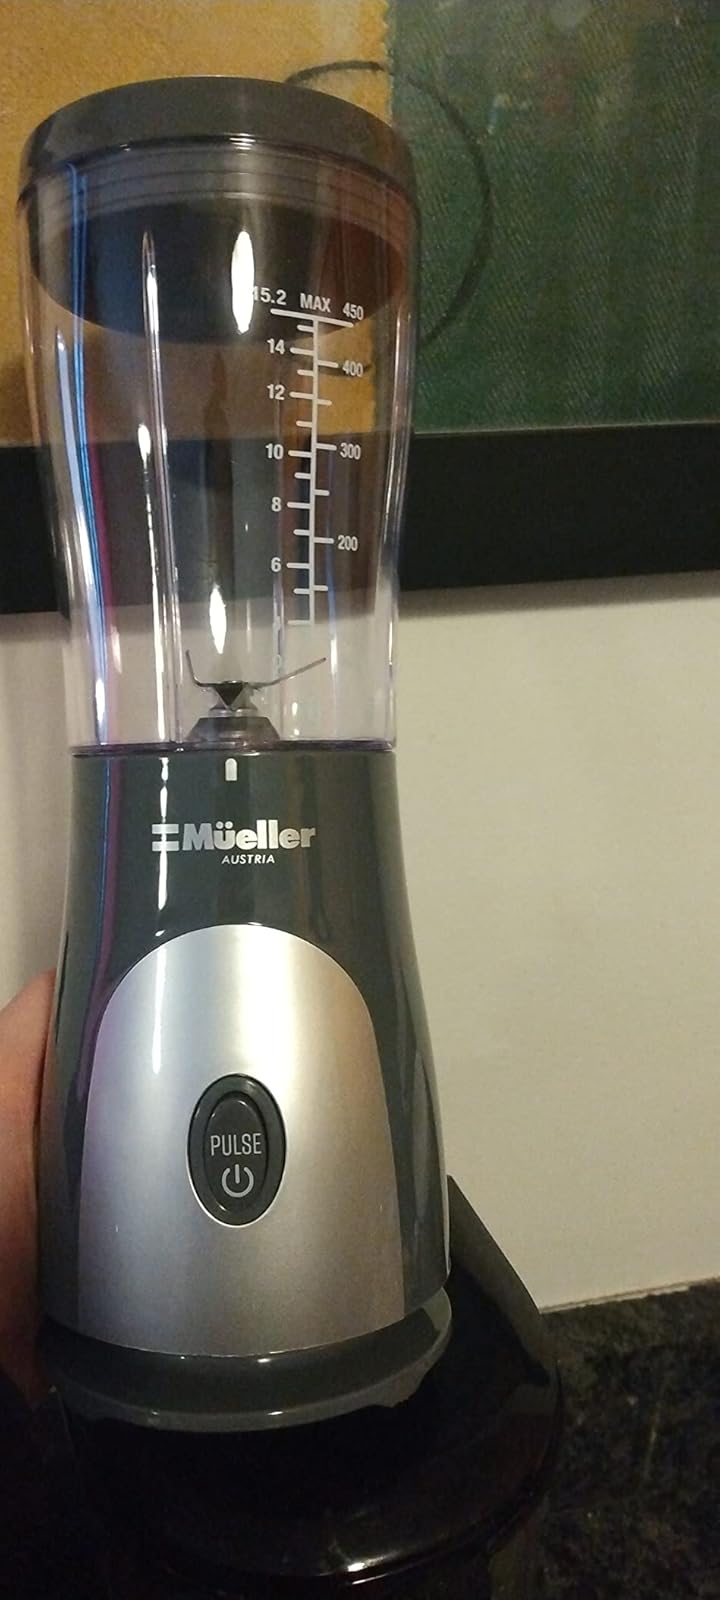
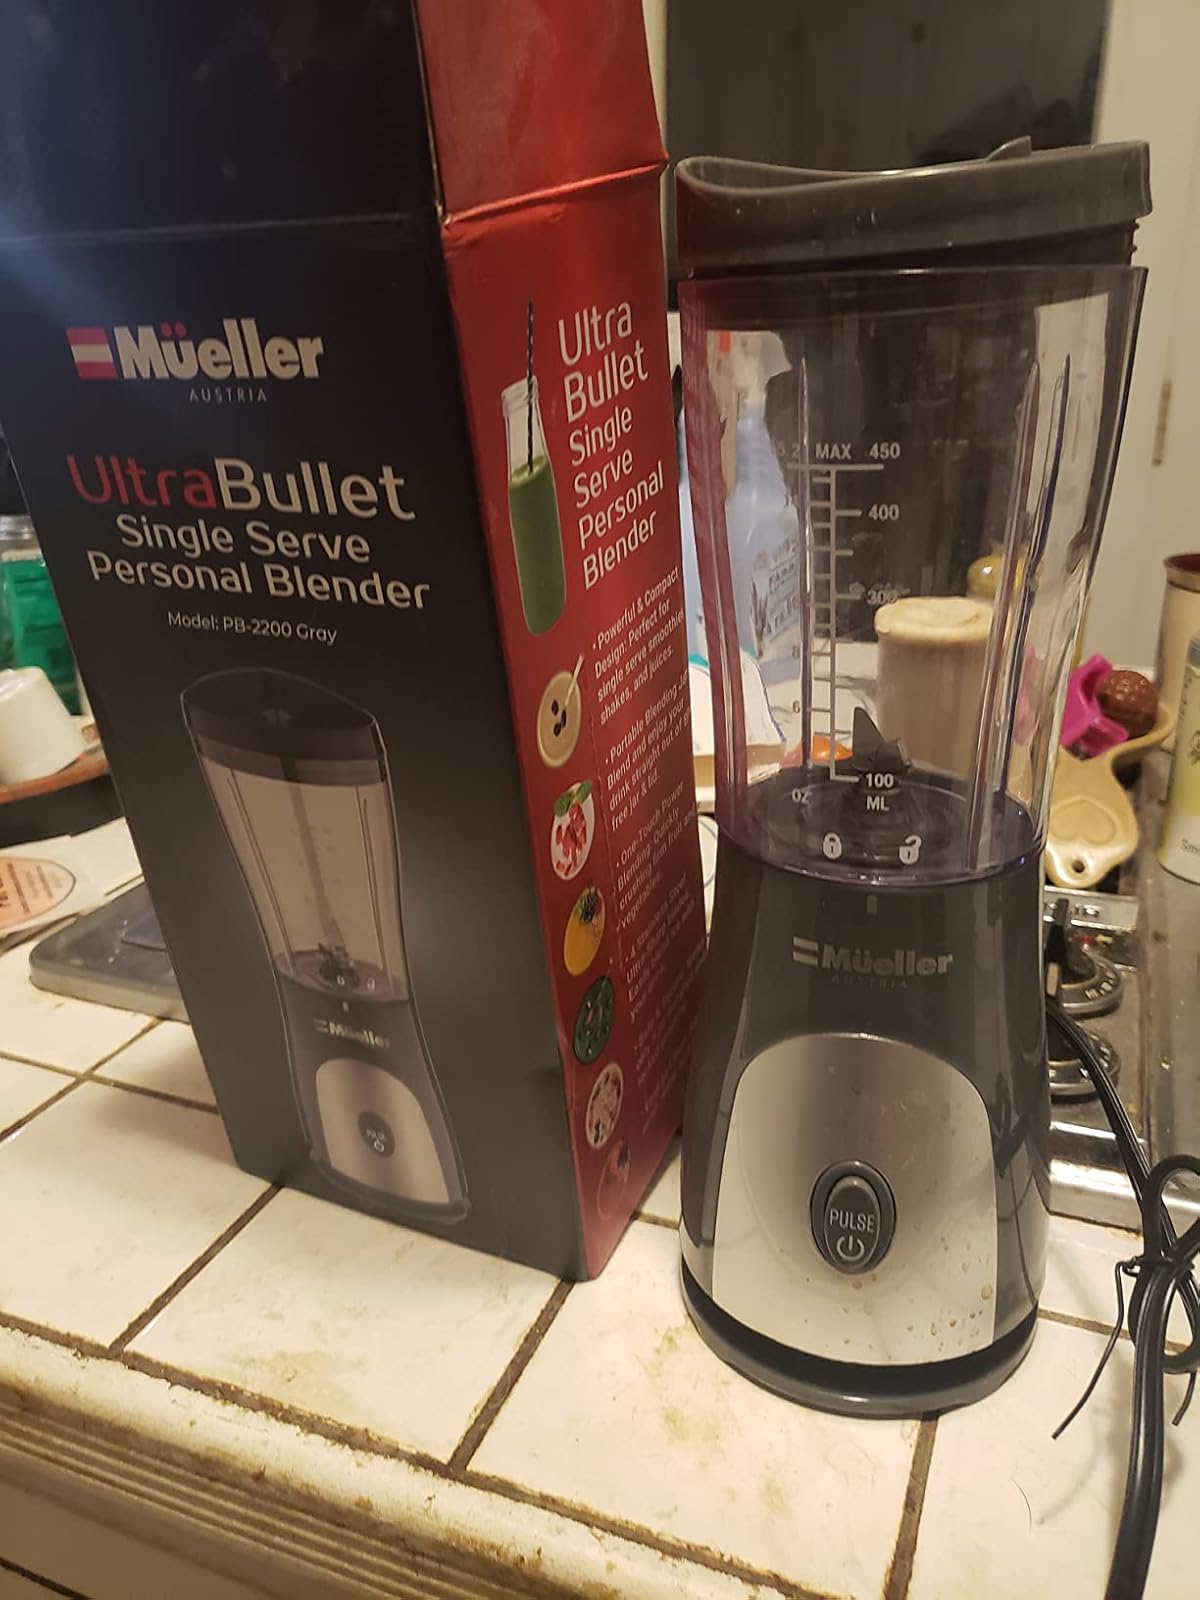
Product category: items_blender
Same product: yes